Amy Sedaris

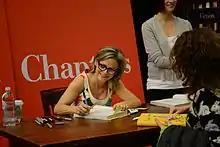
Sedaris at a book signing for "Simple Times: Crafts for Poor People" in 2010

In 2003, Sedaris co-authored the text-and-picture novel "Wigfield" alongside collaborators Paul Dinello and Stephen Colbert.